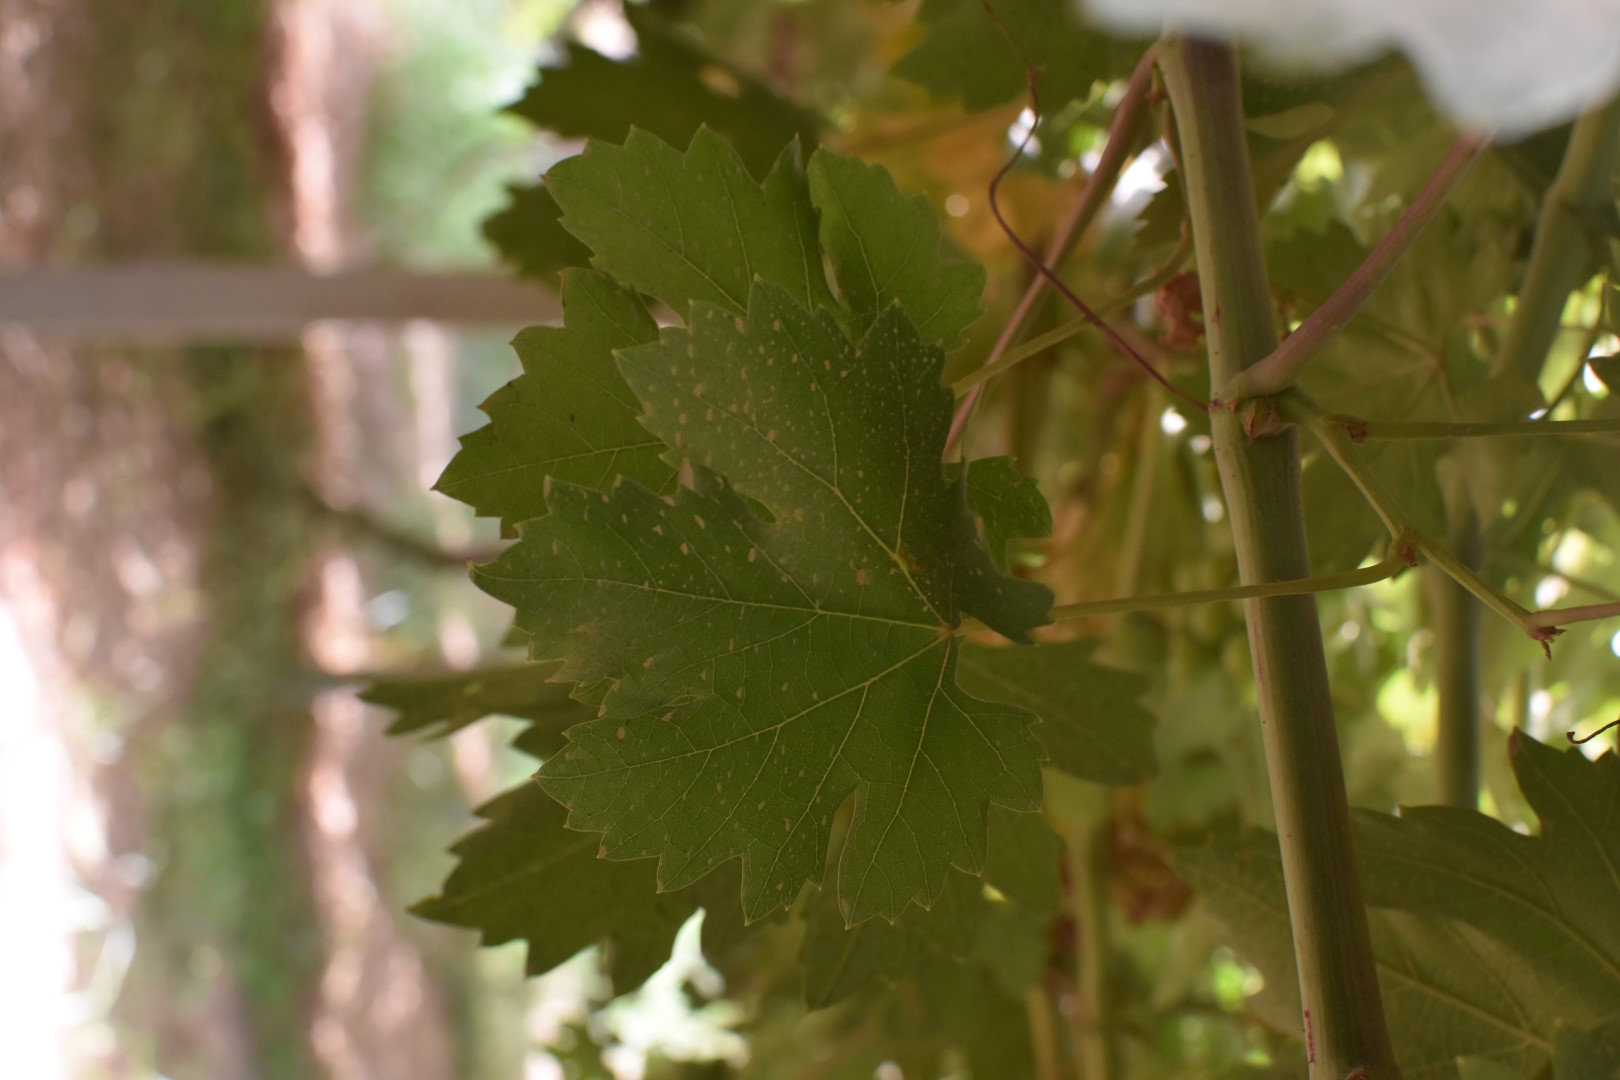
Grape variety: Riasi